Amitabh Bhattacharya

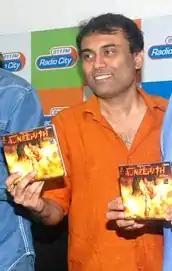
Bhattacharya at the audio release for "Agneepath"

Amitabh Bhattacharya (born 16 November 1976) is an Indian lyricist and playback singer who works in Indian films. He began his career in the 2000's as a playback singer, and gained recognition when he wrote lyrics for Amit Trivedi for "Dev.D". He has notably worked with music director Pritam, writing the lyrics for his compositions for "Barfi!" (2012), "Cocktail" (2012), "Agent Vinod" (2012), "Dhoom 3" (2013), "Dilwale" (2015), "Bajrangi Bhaijaan" (2015), "Dangal" (2016), "Ae Dil Hai Mushkil" (2016), "Jab Harry Met Sejal" (2017), "Raabta" (2017), "Kalank" (2019), "Chhichhore" (2019), "Love Aaj Kal" (2020), "Laal Singh Chaddha" (2022), (2022), "Tu Jhoothi Main Makkaar" (2023), "Rocky Aur Rani Kii Prem Kahaani" (2023), "Dunki" (2023), "Tiger 3" (2023), and "Chandu Champion" (2024).